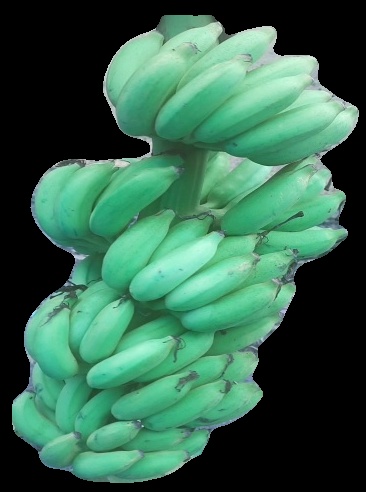
Variety: elakki-bale
Grade: grade2